Heat–Knicks rivalry

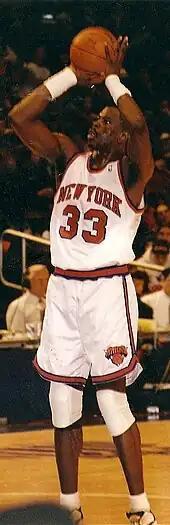
Patrick Ewing scored the most points in the regular season in this rivalry.

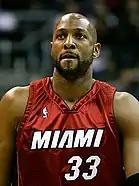
Alonzo Mourning scored the most points in the postseason of this rivalry.

In all but one series (the Semifinal matchup in 2023), Miami had home-court advantage. Also, the winner of the first four series wasn't decided until the waning moments of each final game, with both teams playing all 24 possible playoff games against one another over the 4-year span (in '98 and '99 the 1st Round was only best-of-5 at the time).